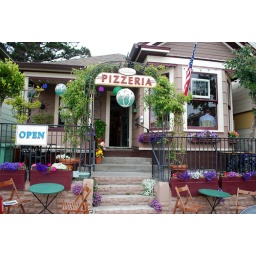
We stumbled on this cute little pizza place in Pacific Grove, in a converted house. Yummy pizza.